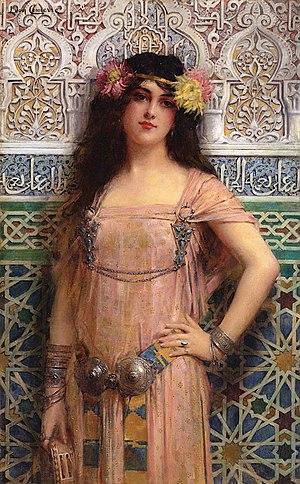
Aziyadé est le premier roman de Pierre Loti, publié anonymement en 1879. Le livre a pour thème une histoire d'amour dans le cadre exotique de la Turquie de 1876-1877 entre un officier de marine européen et une jeune femme du harem d'un riche vieillard, d'abord à Salonique puis à Istanbul.